Slavery in medieval Europe

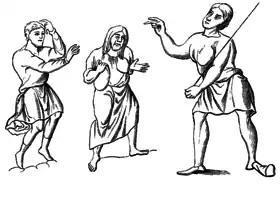
Costumes of slaves or serfs, from the sixth to the twelfth centuries.

Slavery in the Early Middle Ages (500–1000) was initially a continuation of earlier Roman practices from late antiquity, and was continued by an influx of captives in the wake of the social chaos caused by the barbarian invasions of the Western Roman Empire. With the continuation of Roman legal practices of slavery, new laws and practices concerning slavery spread throughout Europe. For example, the Welsh laws of Hywel the Good included provisions dealing with slaves. In the Germanic realms, laws instituted the enslavement of criminals, such as the Visigothic Code's prescribing enslavement for criminals who could not pay financial penalties for their crimes and as an actual punishment for various other crimes. Such criminals would become slaves to their victims, often with their property.